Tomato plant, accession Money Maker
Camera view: bottom (45 deg); turntable rotation: 60 degrees
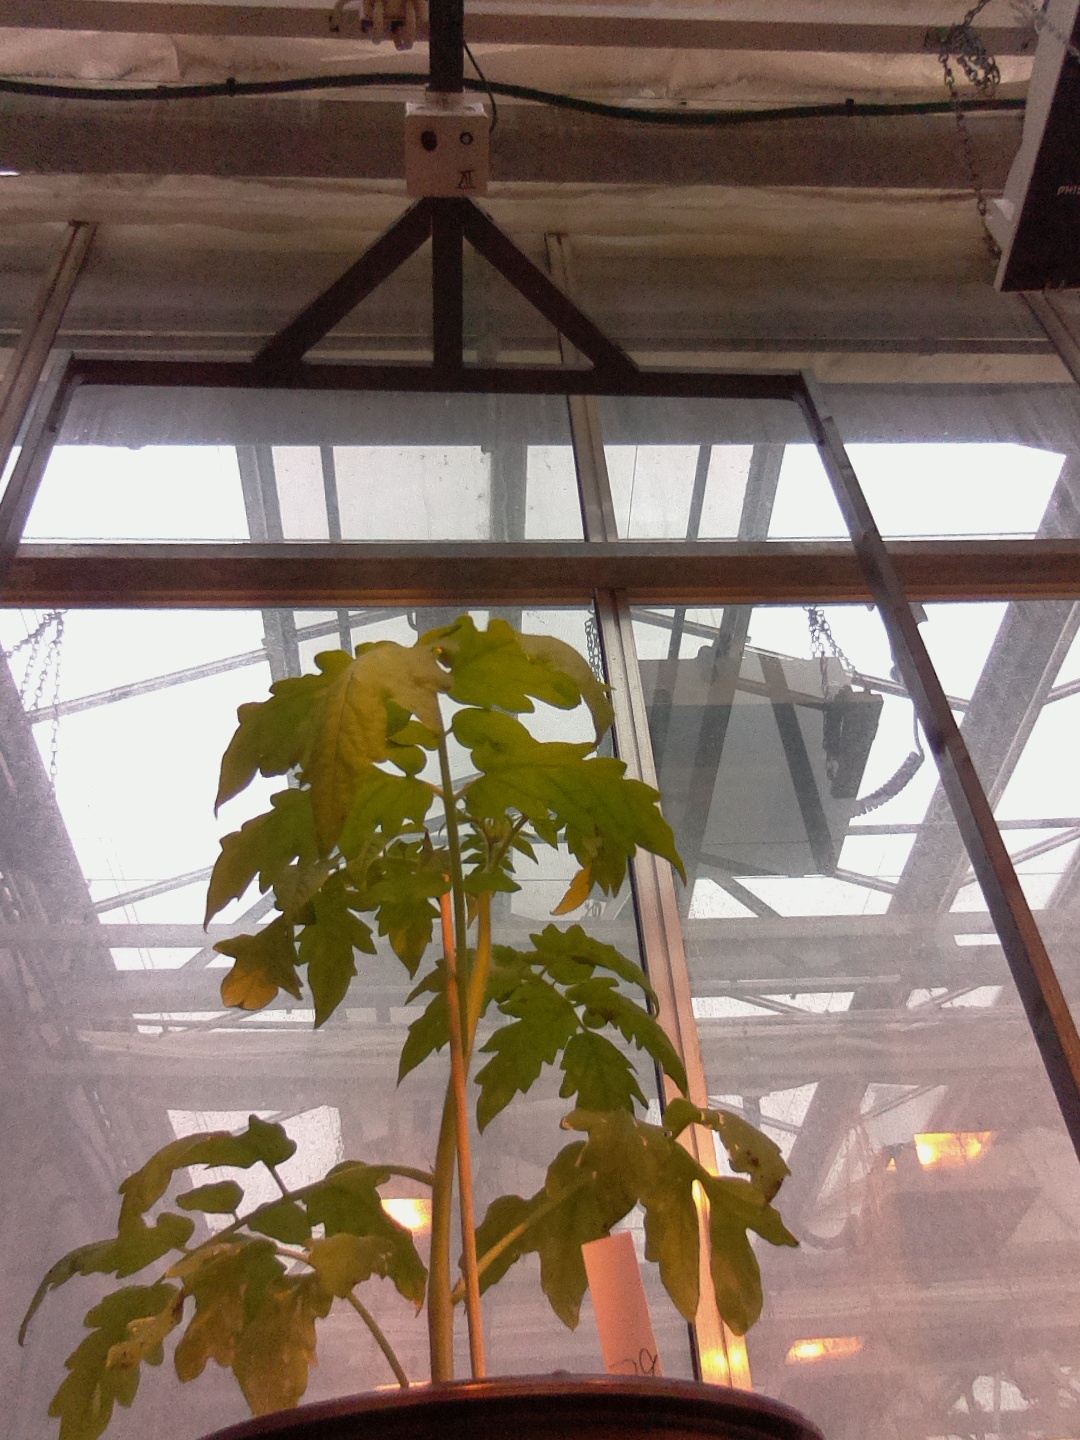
BBCH growth stage 14: 8 of true leaves visible